Carbon Market

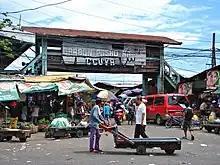
Carbon Market entrance in downtown Cebu City. 2009

Little is known as to when commercial activities in Carbon started. However, the district around Carbon, called "Lutao" ("float" in English), which also includes the Ermita barangay, is right by the coast and close to the port of Cebu, which going back to the precolonial era, already had a reputation as a “major regional trading center" in the region now known as the Visayas. It is said that trade was already present during the Spanish occupation of Cebu, and Carbon Market predates the American occupation of the Philippines.